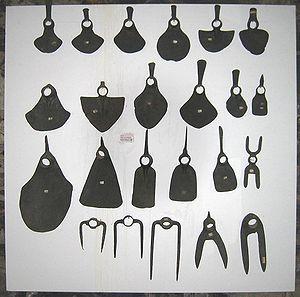
Outils agricoles du musée etnographique (Centro Etnográfico de Soutelo de Montes, Pontevedra) dans la commune de Forcarei en Galice.